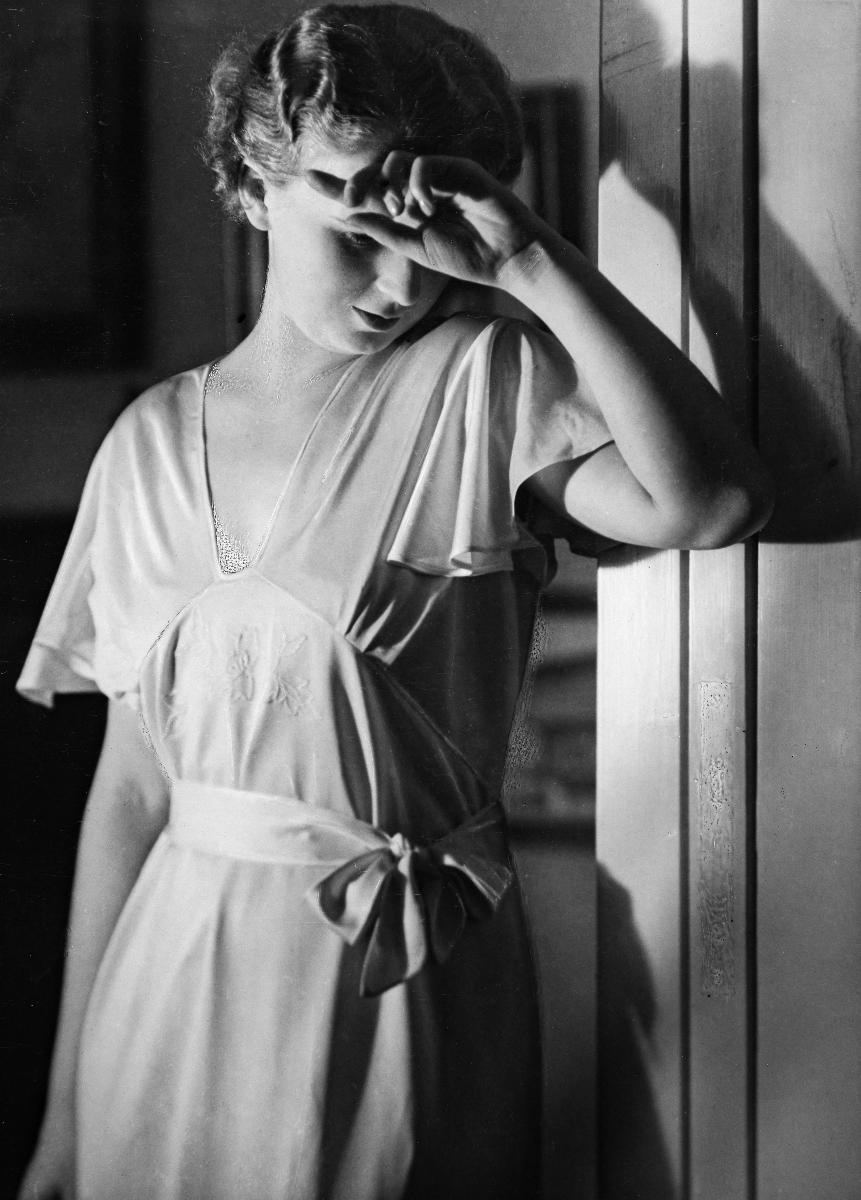
Naisen yöpaita
Woman's nightgown
sisällön kuvaus: Kotilieden osto-osaston silkkiyöpaita. content description: Kotiliesi magazine's ordering service's silk nightgown.
Vuosi: 1937
Paikka: Suomi
Aiheet: vaatteet; pukeutuminen; muoti; yöpuvut; puolikuva; poseeraus; Kotiliesi; clothes; apparel; fashion; sleepwear; kläder; klädsel; mode; nattdräkter